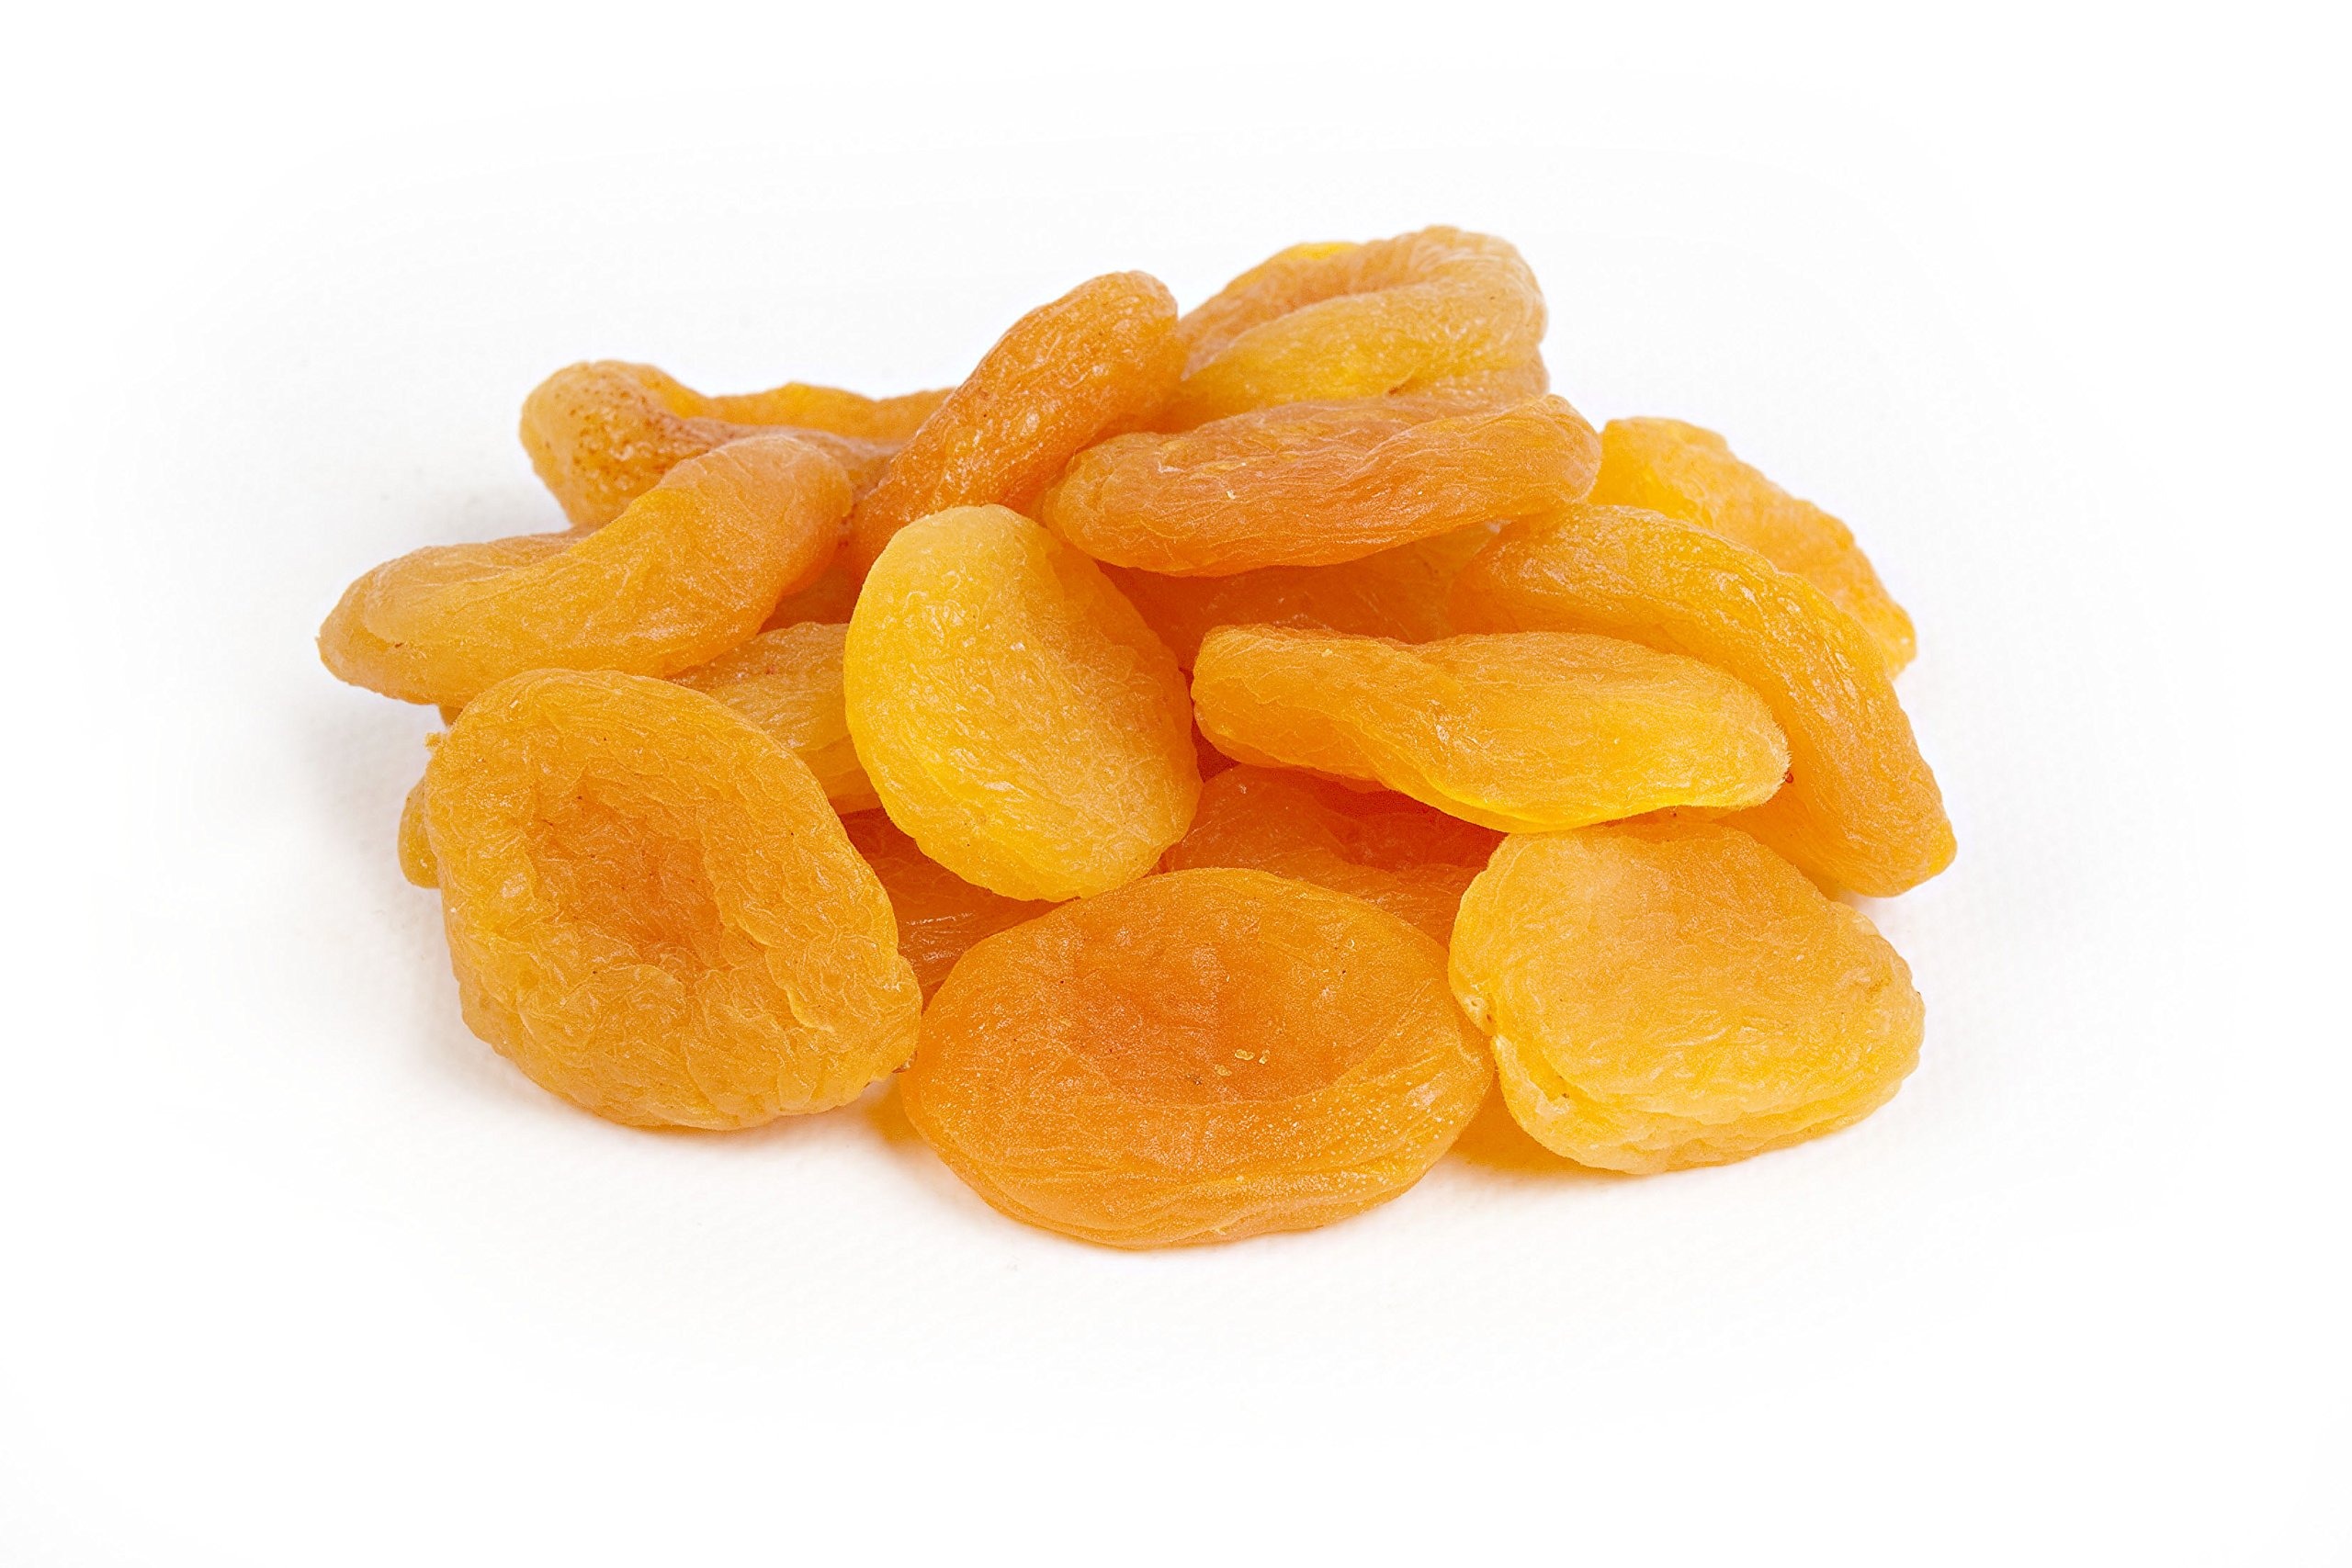
Item Name: Dried Turkish Apricots by Its Delish, (10 lbs)
Bullet Point 1: Delicious High Quality Dried Turkish Apricots
Bullet Point 2: One, Two, Five & Ten Pounds bulk sealed bag Its Delish brand
Bullet Point 3: Fresh, tasty and healthy, source of potassium, vitamins and minerals
Bullet Point 4: Great for baking, snacking, gift trays and mixed fruit
Bullet Point 5: Certified Kosher OU Packaged in the USA
Product Description: Delicious and fresh dried fruit.<p></p>It's Delish was established in 1992 and is located in North Hollywood, California. It's Delish is a food manufacturer and distributor who produces over 500 gourmet food products including licorice, sour belts, taffies, caramels, Jordan almonds, chocolates, nuts, fruits, trail mixes, spices, and the spice blends. It's Delish also produces organics and all natural products. We give you the oppertunity to order from the factory direct!<p></p>It’s Delish! prides itself on the four pillars that are at the foundation of everything we do.<p></p>Innovation Quality Value Service
Value: 1.0
Unit: Count

Price: 74.98